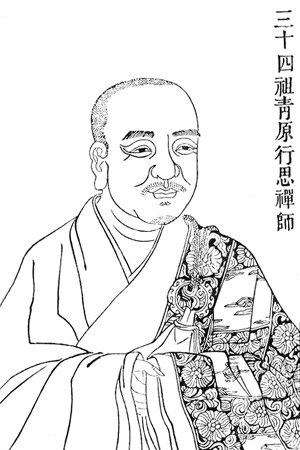
Qingyuan Xingsi est le septième patriarche du Chan chinois selon la tradition sōtō. Il succède à son maître Huineng.